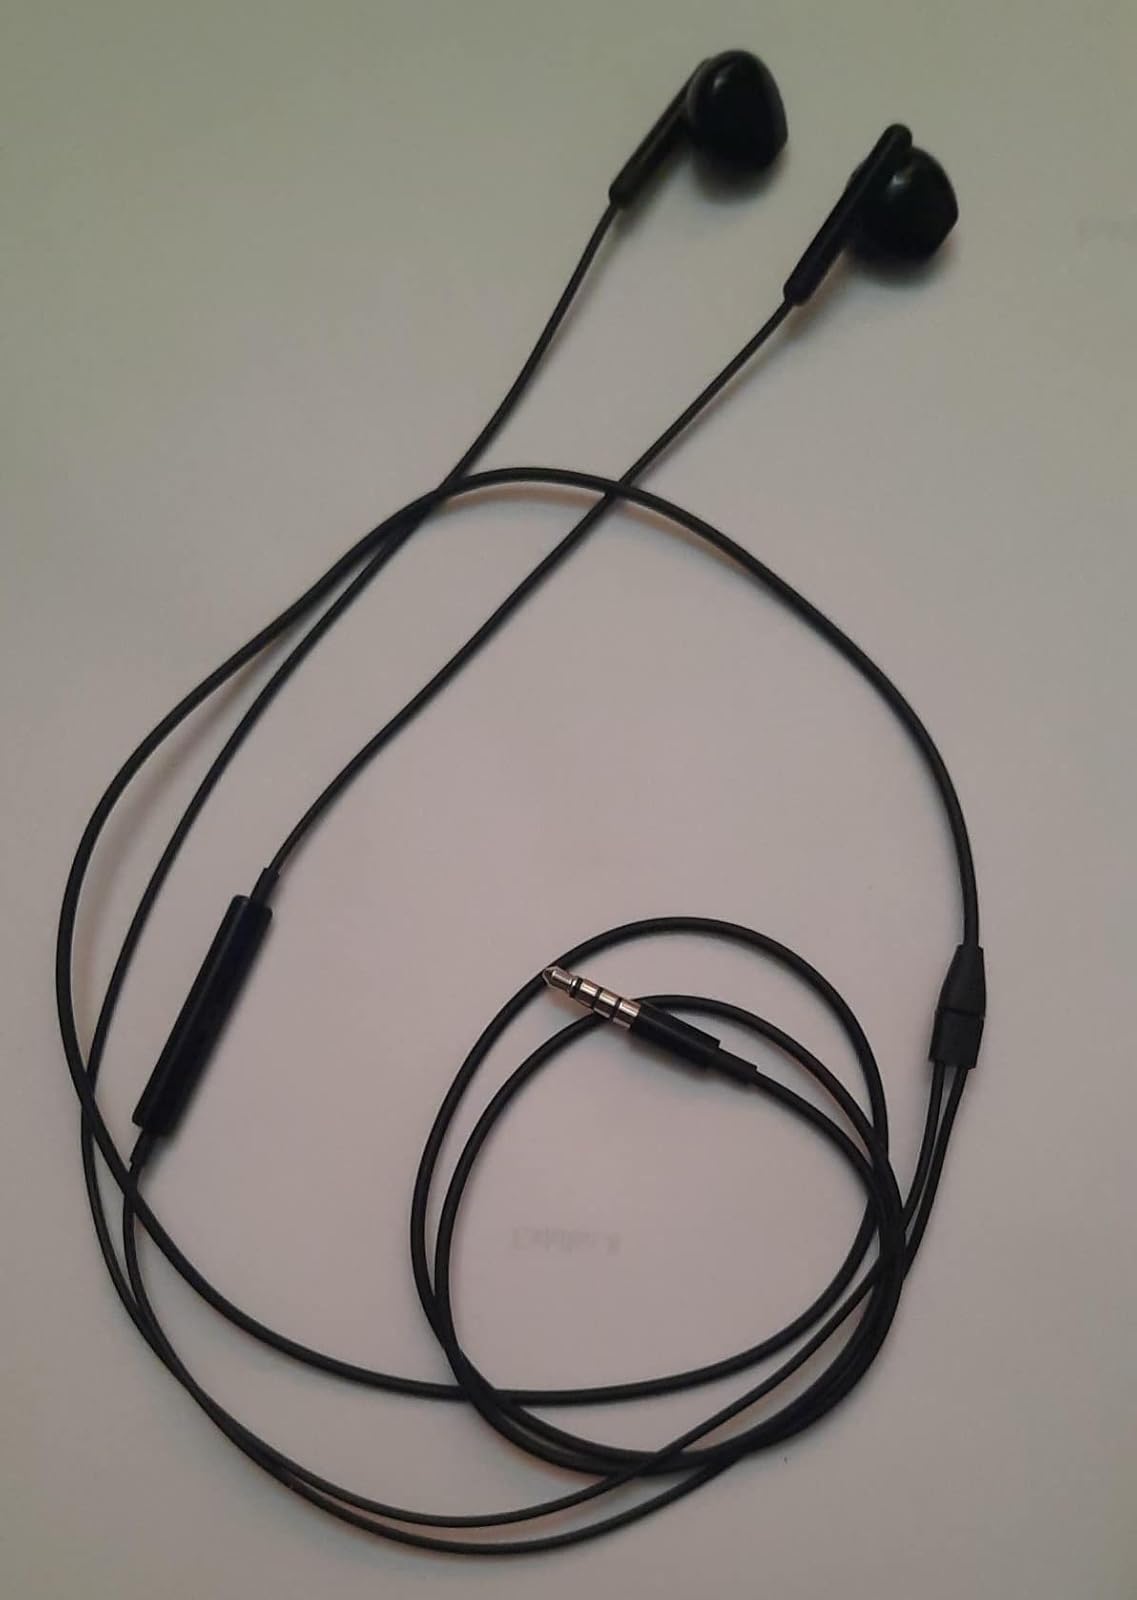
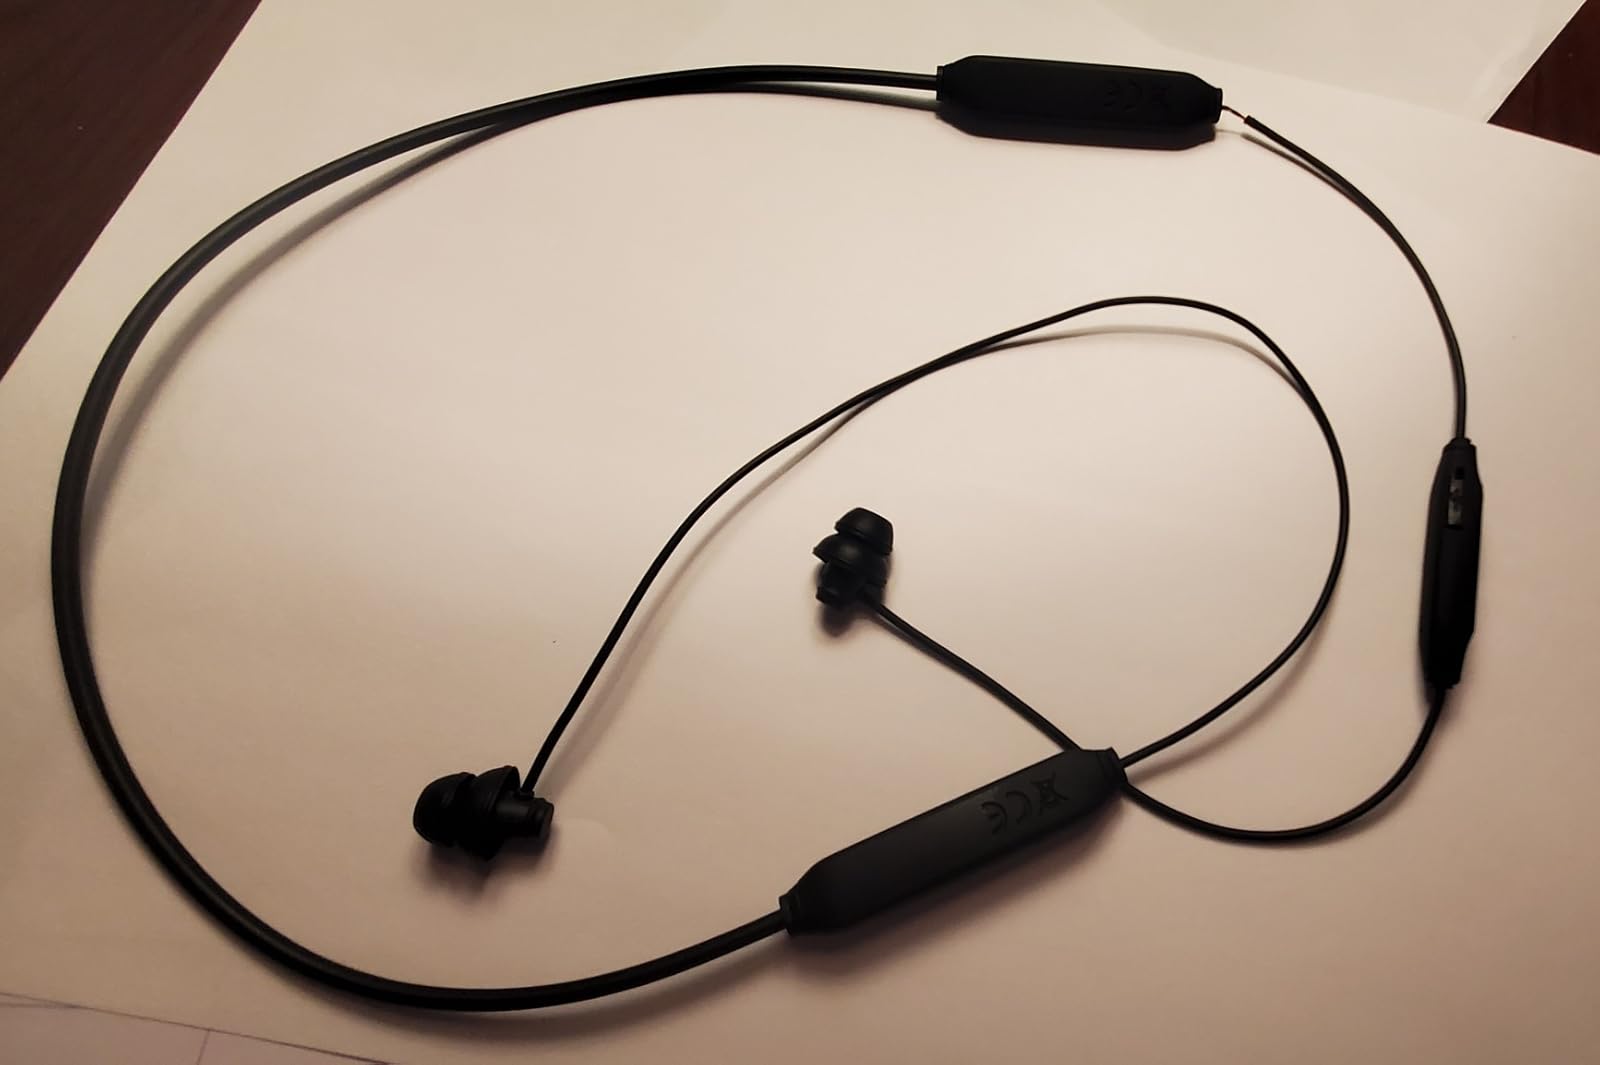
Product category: earbuds
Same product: no